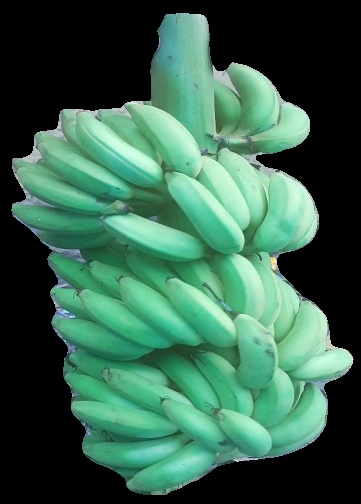
Variety: elakki-bale
Grade: grade2